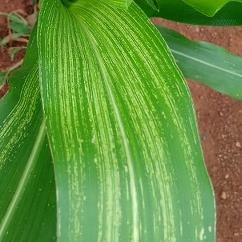
Crop: Maize
Condition: stripe-d